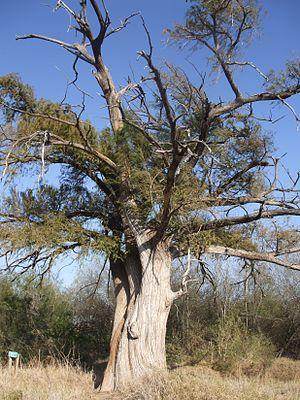
Une méga-sécheresse est une sécheresse durant deux décennies ou plus. Les méga-sécheresses passées ont été associées au phénomène La Niña persistant sur plusieurs années.